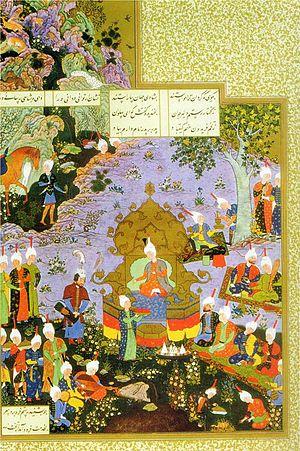
Le Grand Shâh Nâmeh de Shah Tahmasp, appelé aussi Shâhnâmeh de Houghton est un manuscrit de ce texte persan composé au Xᵉ siècle par Ferdowsi, réalisé entre 1522-1535 dans les ateliers royaux safavides. Il contient 380 feuillets, dont 258 peintures, et a mobilisé l'attention d'au moins quinze des plus grands peintres du temps, notamment Sultan Muhammad, Mir Mossavvir, Aqa Mirak, Mir Sayyid Ali, Doust Mohammad, Abd al-Aziz, Qadimi, Qasim ibn Ali.
La dynastie des Séfévides ou Safavides régna sur la Perse de 1501 à 1736. Succédant aux Timourides, ils sont la première dynastie totalement indépendante à régner sur l'Iran depuis près de 500 ans. Les Safavides sont issus d'un ordre religieux sunnite soufi militant fondé au XIVᵉ siècle. Bien que turcophones, leur origine ethnique n'est pas assurée, car les Safavides l'ont délibérément falsifiée pour des raisons idéologiques ; ils pourraient être kurdes. Convertis au chiisme duodécimain au cours du XVᵉ siècle, peut-être sous Khwajeh Ali ou sous Jonayd, ils proclament cette branche de l'islam religion d'État lorsque leur dirigeant, Ismaïl, prend le pouvoir en 1501. Soutenu par les nomades turcs Qizilbash, à partir de 1508, Ismaïl règne sur l'ensemble des territoires auparavant dominés par les Aq Qoyunlu, également des turcophones. À partir de 1510, les Séfévides, dont la montée en puissance va de pair avec la création d'une théocratie dirigée par le shah, s'opposent à l'est aux Ouzbeks également turcophones et dirigés par Mohammad Shaybânî, et à l'ouest aux Ottomans, défenseurs du sunnisme.
Le Livre des Rois est un poème épique retraçant l'histoire de l'Iran depuis la création du monde jusqu'à l'arrivée de l'Islam, en plus de 60 000 distiques écrits aux alentours de l'an 1000 par Ferdowsi.
Key Qobad est une figure mythologique du folklore iranien et de la tradition orale. Il est vu comme le fondateur de la dynastie des Kayaniens. Dans la tradition relatée par le Livre des Rois de Ferdowsi, Key Qobad était un descendant de Manoutchehr, et a vécu dans les montagnes d'Alborz. Rostam l'a emmené jusqu'à la capitale Estaxr, d'où il a été couronné roi et a pu mener la bataille contre les troupes tatares menées par le prince Afrassiab.